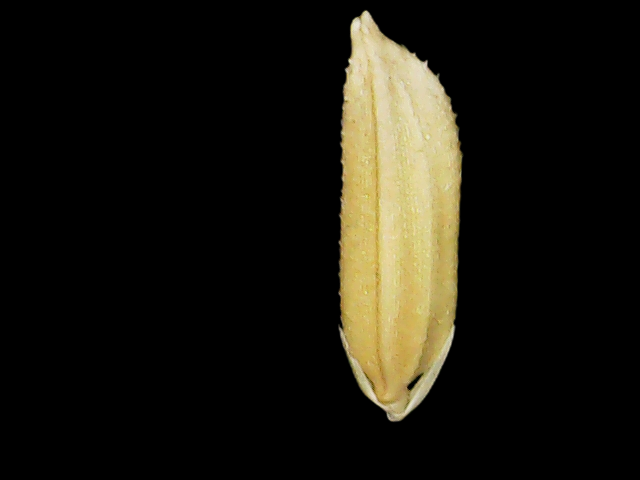
Rice variety: Binadhan07